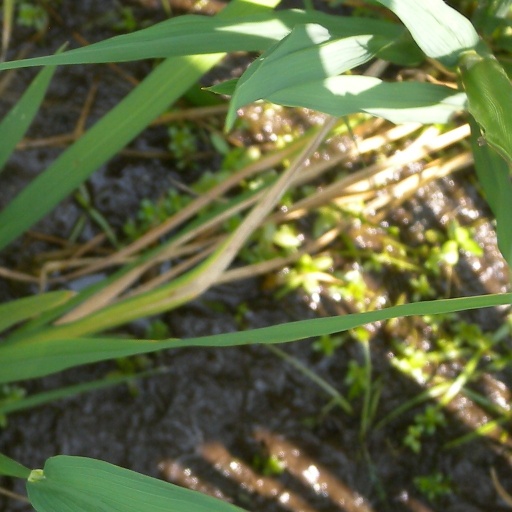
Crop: rice